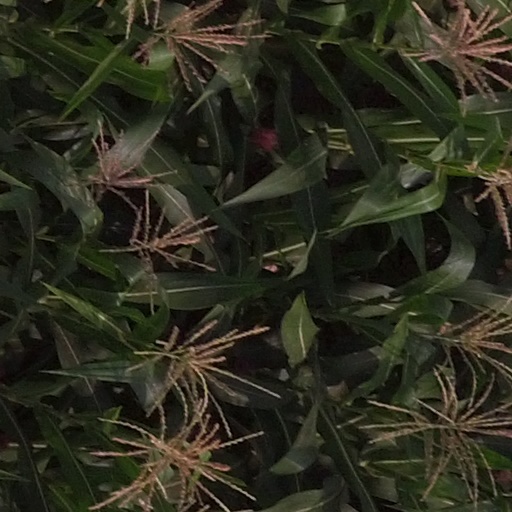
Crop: maize; corn